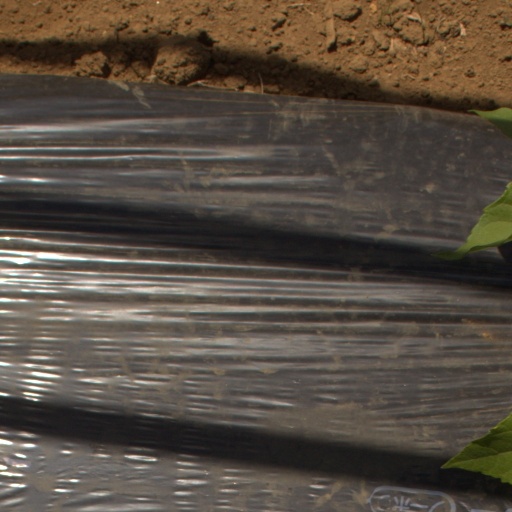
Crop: Jerusalem artichoke